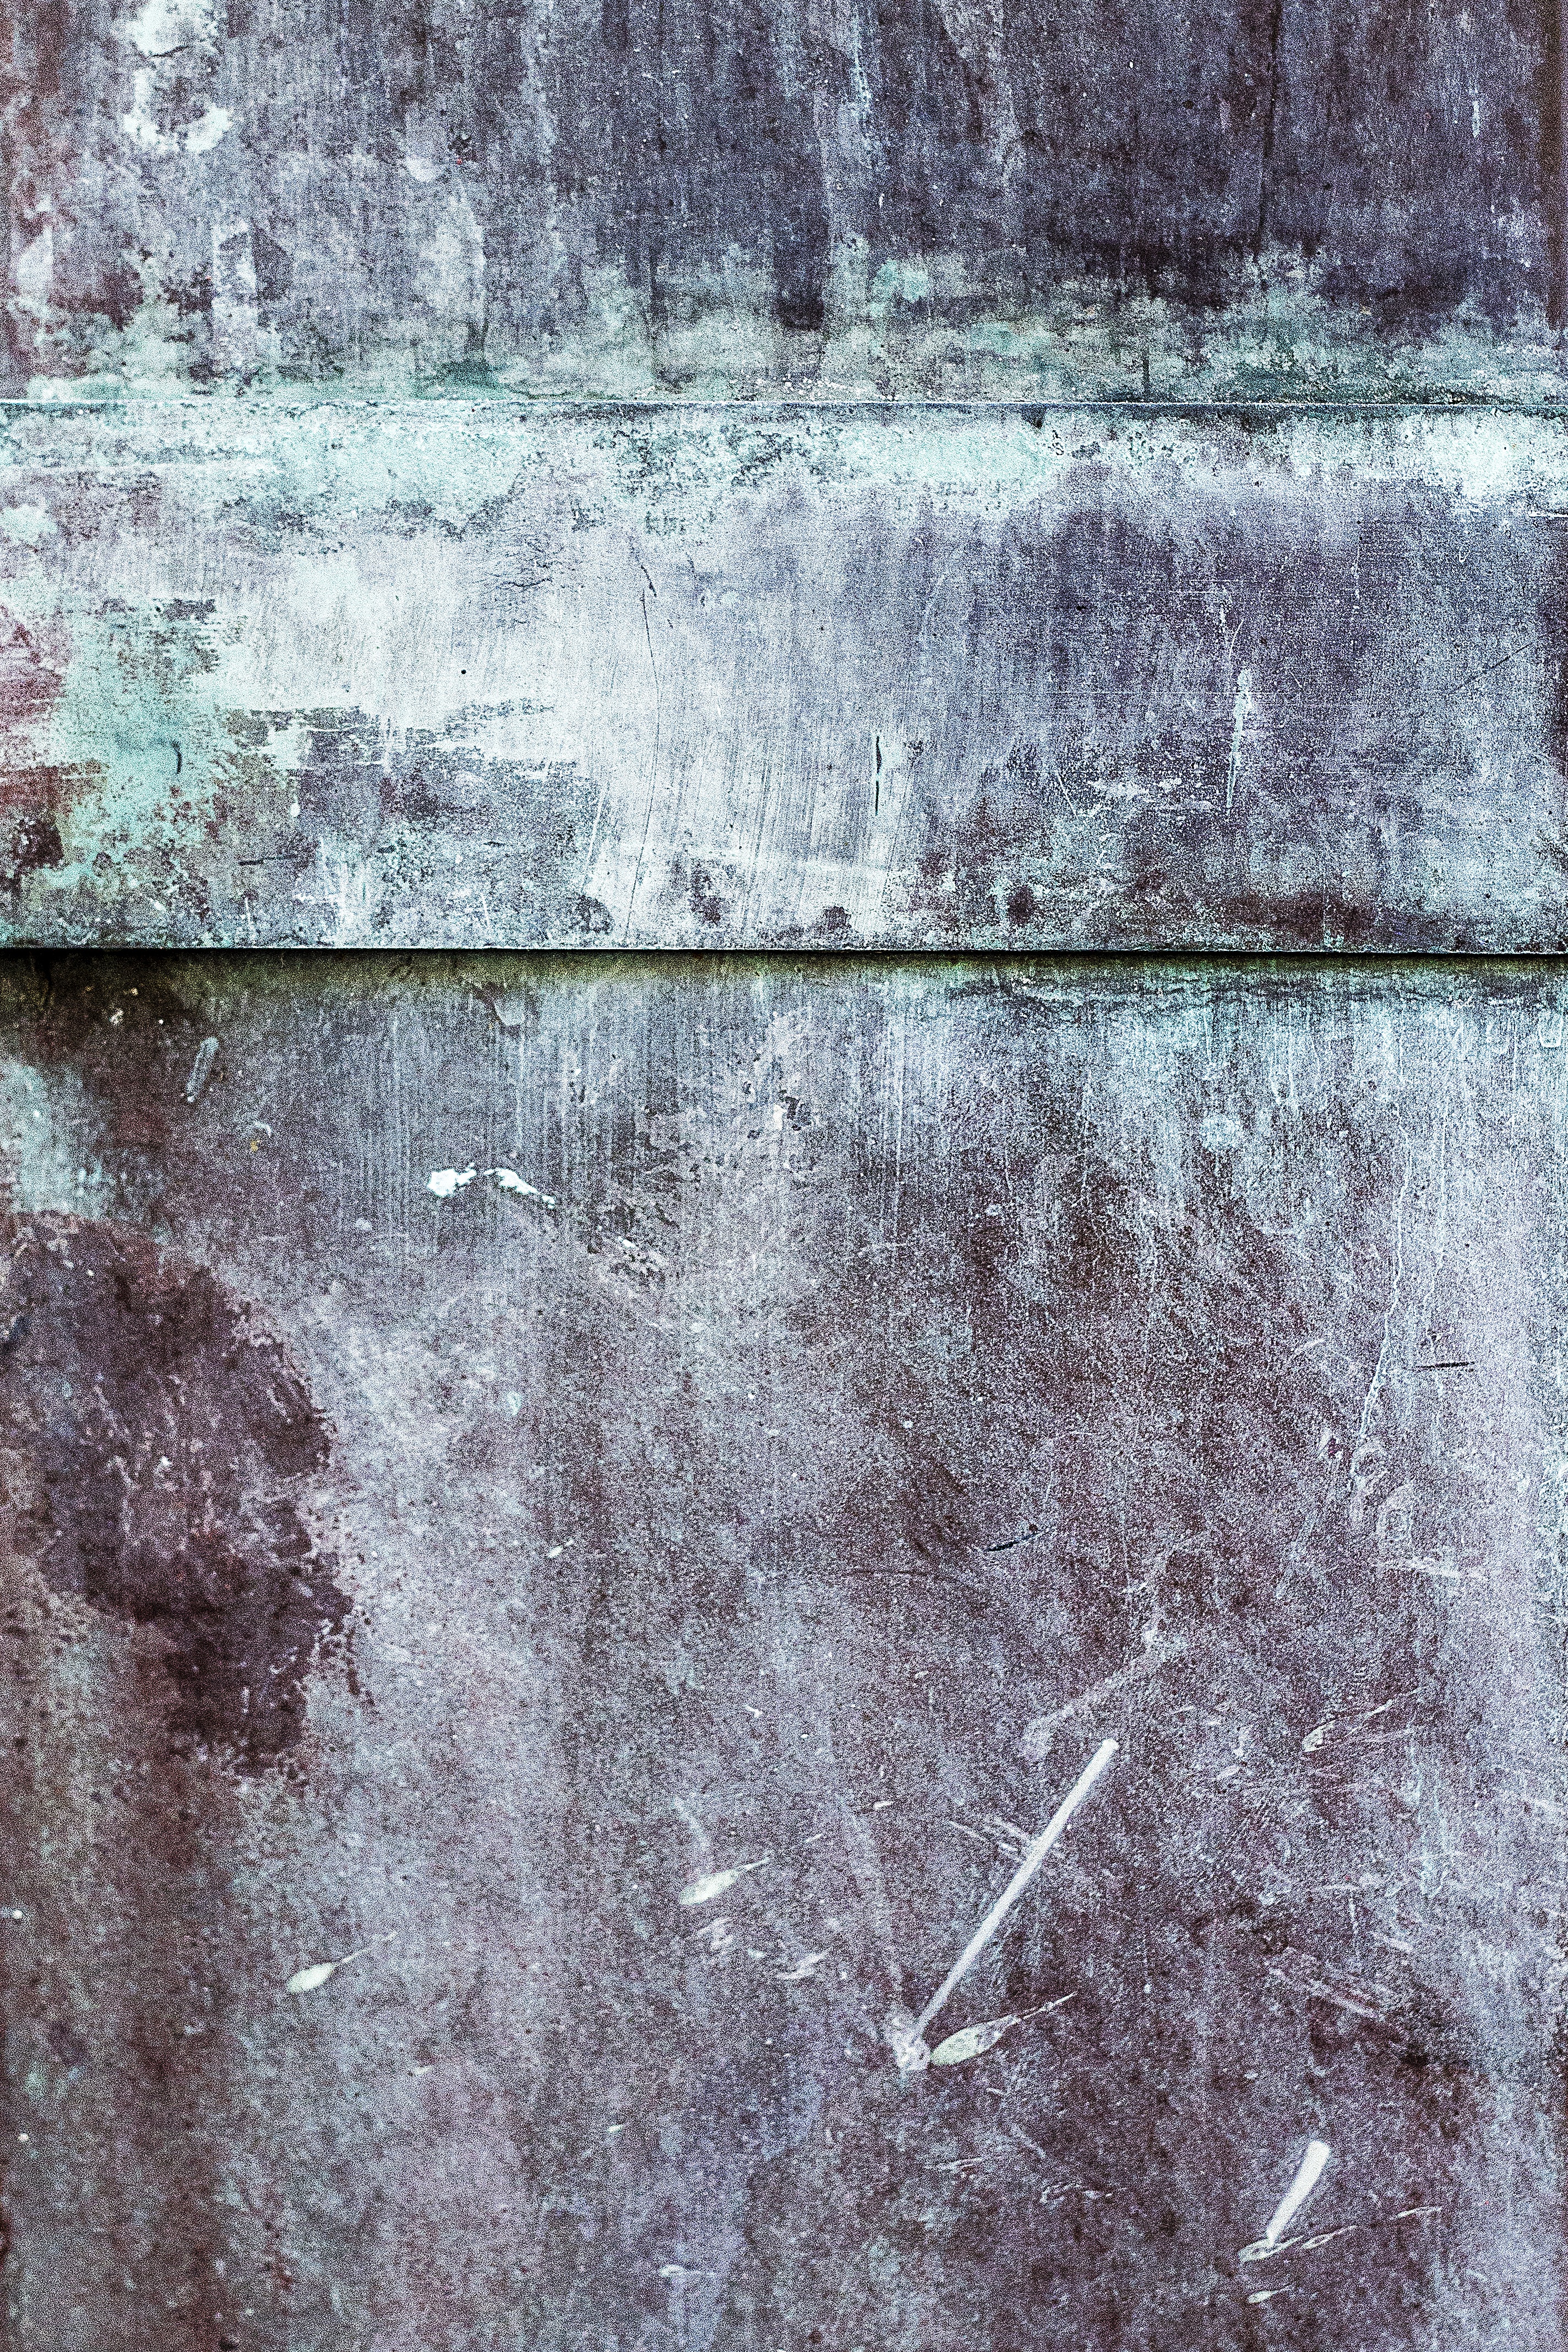
grungy, wood, texture, wall, rust, green, metal, grunge, material, weathered, art, background, aging, rusted, metallic, aged, corrosion, rusting, corrode, oxidization, oxidize, metal texture